Premiership of Boris Johnson

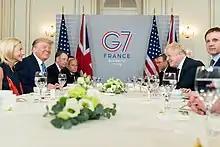
Johnson with US President Donald Trump at the G7 summit in Biarritz in August 2019

On the day of his announcement as prime minister, Johnson handed the role of Chief Whip to "relative unknown" MP Mark Spencer.